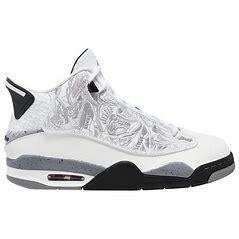
Brand: Jordan
Model: Dub Zero